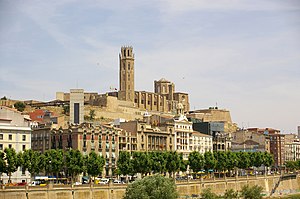
Lleida
Lleida er det catalanske navn for hovedbyen i den spanske provins af samme navn. Lleida har 137.327 indbyggere.